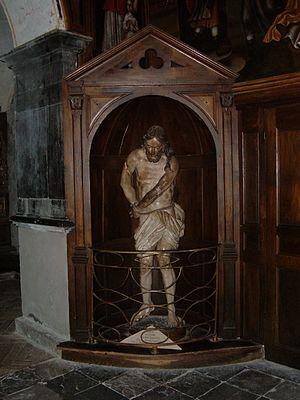
Ancienne statue du Christ en bois, dans le Sanctuaire de Bétharram. Italiano: Antica statua lignea di Cristo alla colonna, nel santuario Notre-Dame di Bétharram.
Le sanctuaire Notre-Dame de Bétharram est un sanctuaire marial sis à Lestelle-Bétharram, commune du département des Pyrénées-Atlantiques en France.